Taovaya people

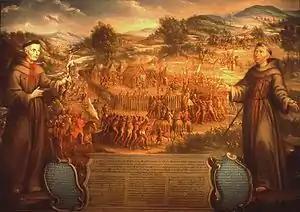
The attack on San Sabá mission is depicted in the earliest extant painting of an event in Texas history.

As French allies, the Taovaya ran afoul of the Spanish who had several posts and missions in southern Texas. In 1758, the Comanche, Taovaya, and other Wichita destroyed the San Sabá de la Santa Cruz mission of the Spanish. The next year the Spanish sent a 500-man army north to attack the Taovaya village at Spanish Fort, Texas. An Indian army met the Spaniards and routed them, capturing two cannons and killing or wounding about 50 of the Spaniards. The unsuccessful Spanish attack on Taovaya villages in Texas and Oklahoma in 1759 is known as the Battle of the Twin Villages.